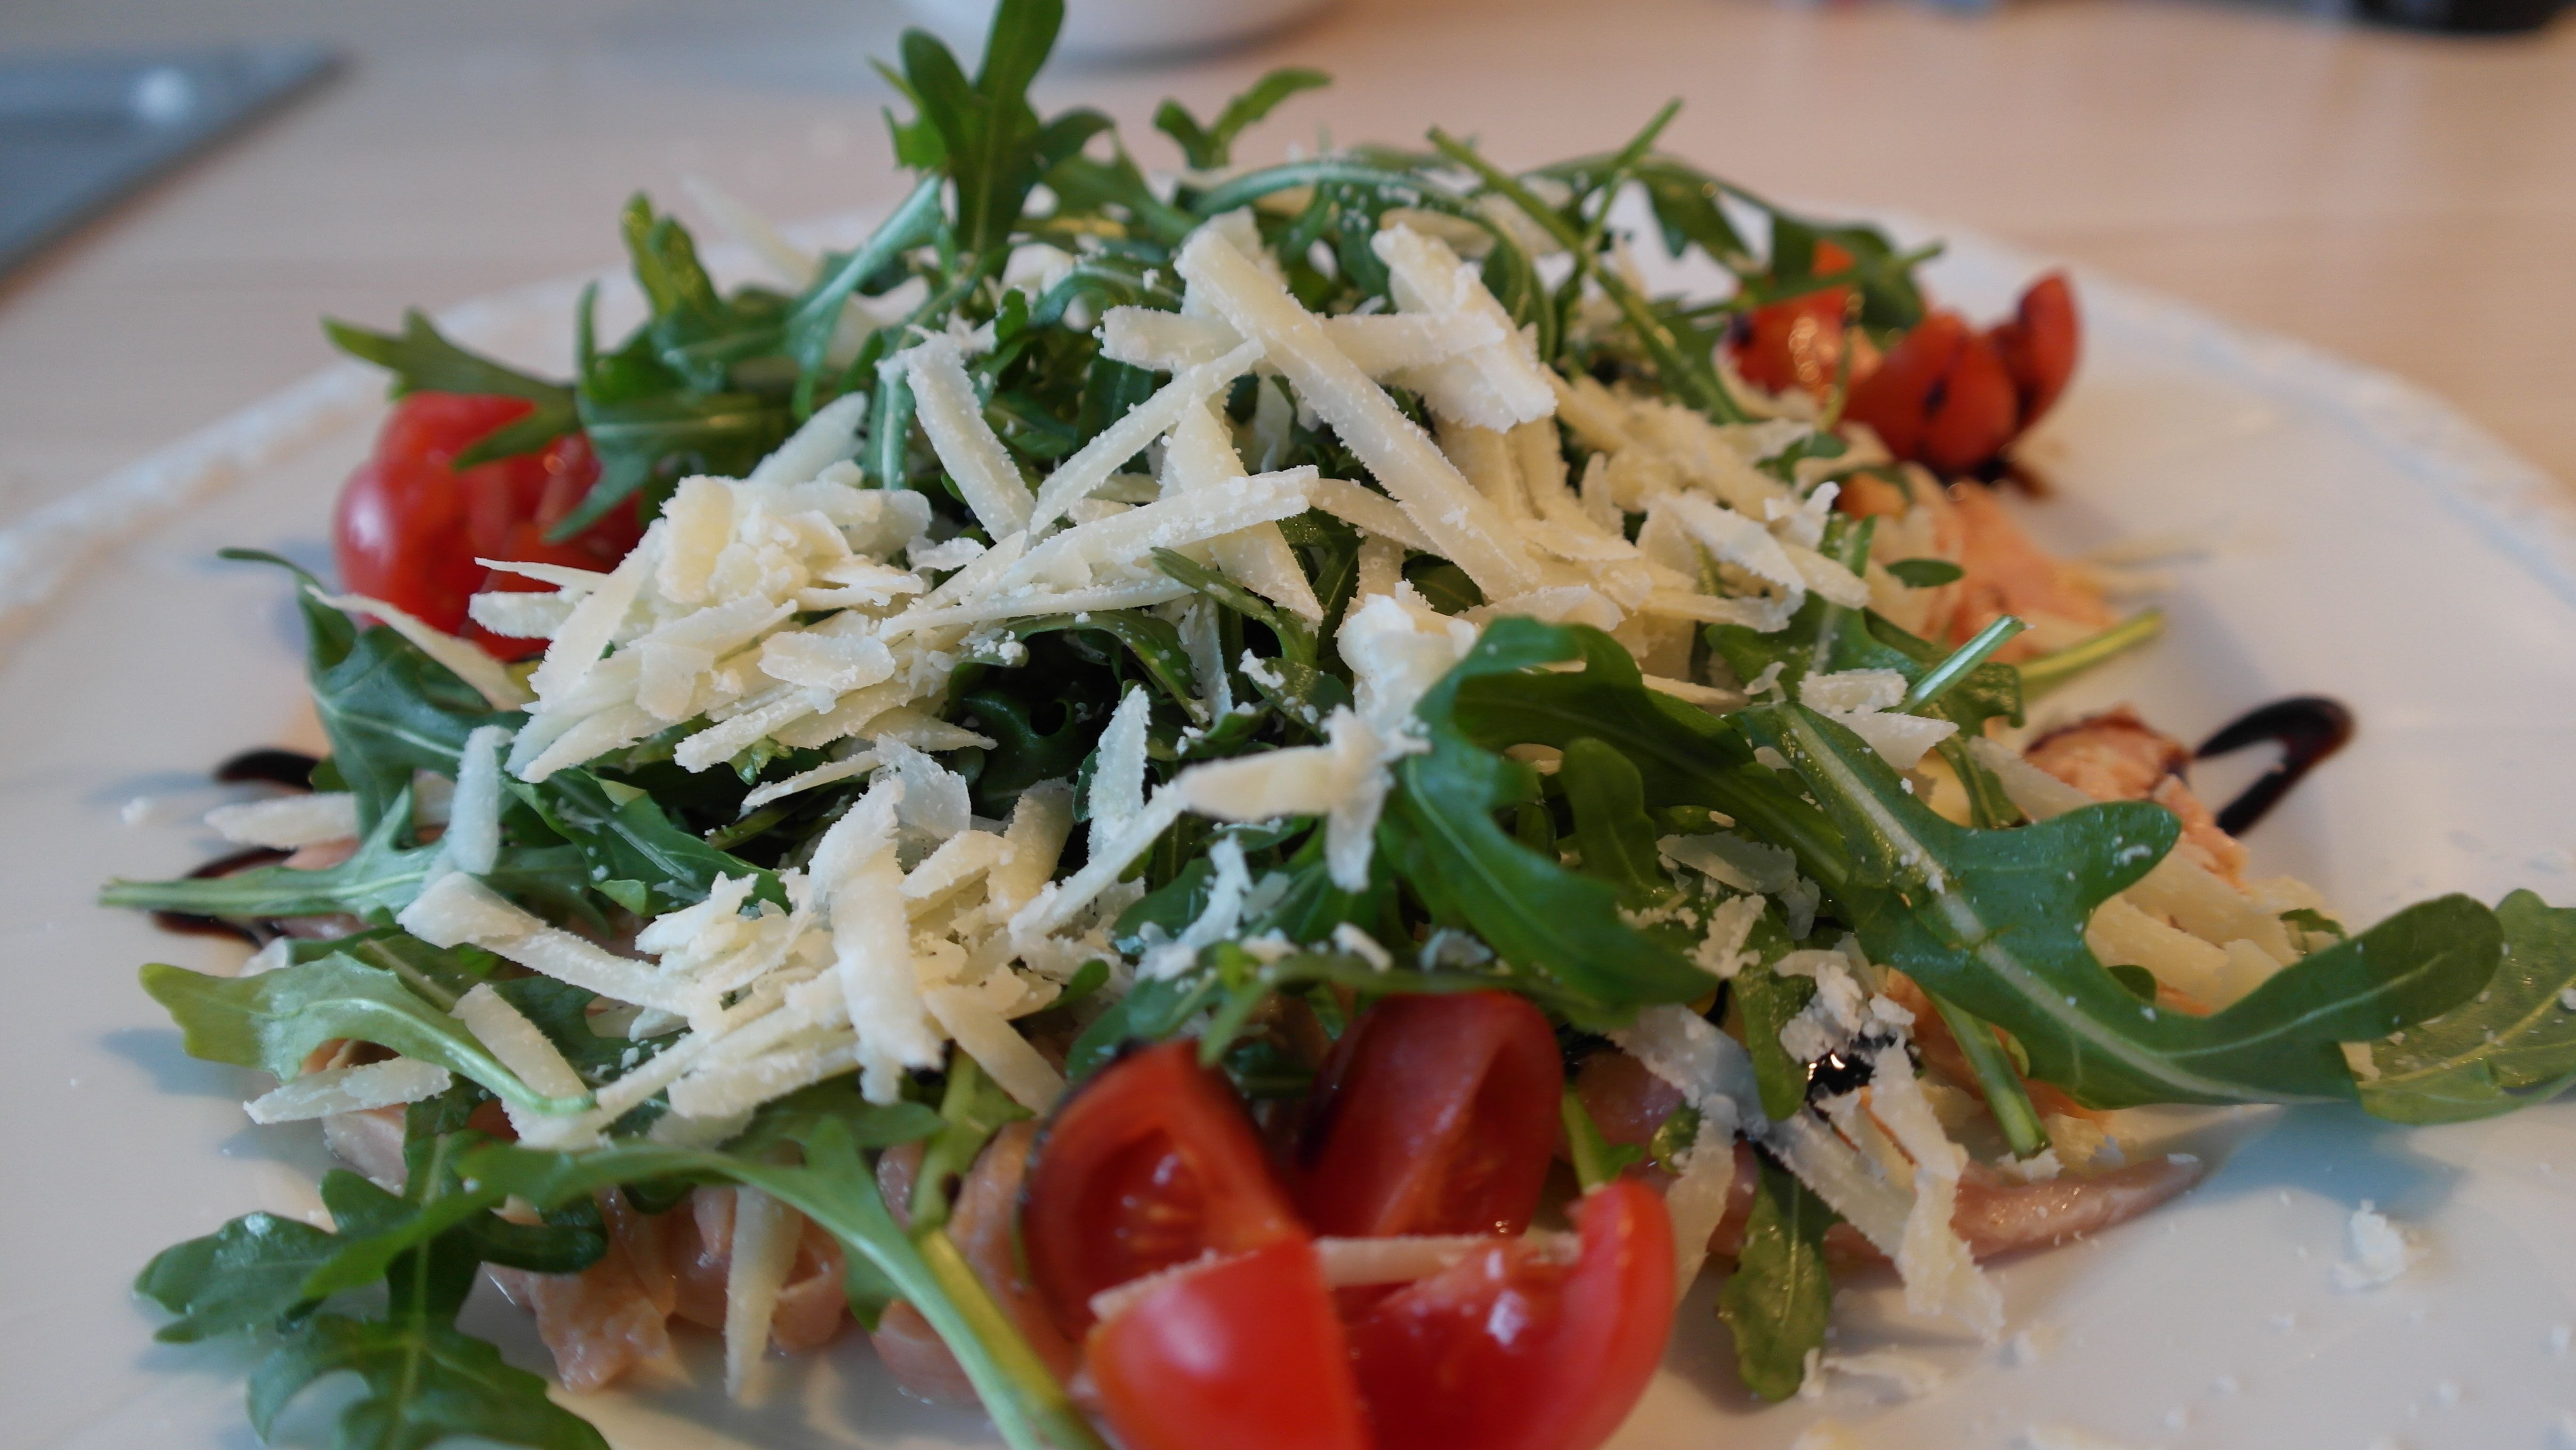
dish, meal, food, salad, produce, vegetable, eat, lunch, cuisine, rocket, tomatoes, starter, parmesan, appetite, arugula, lachscarpaccio, vitamin yummy